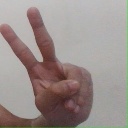
अक्षर: ऐ